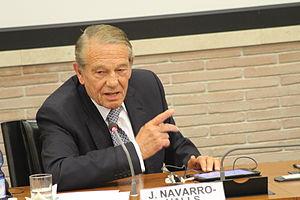
Joaquín Navarro-Valls a été pendant vingt-deux ans le directeur du Bureau de presse du Saint-Siège.